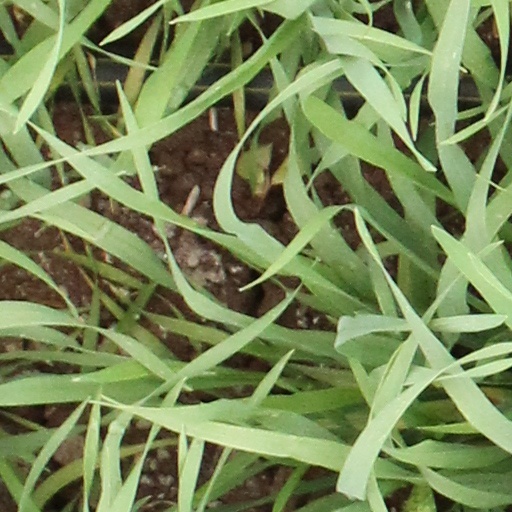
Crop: wheat